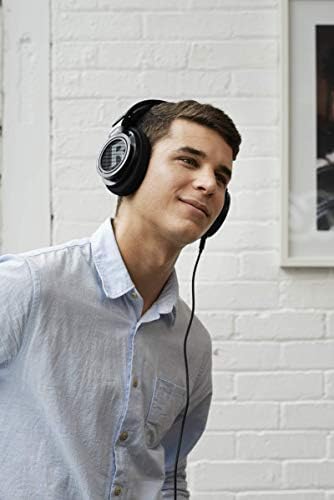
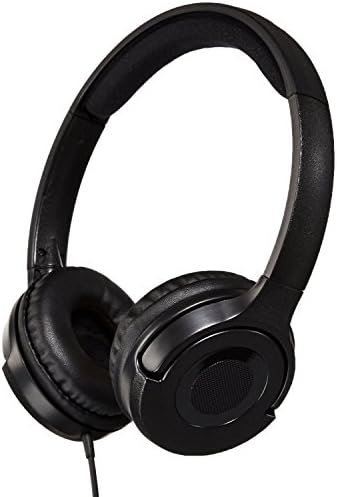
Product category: headphones
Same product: no